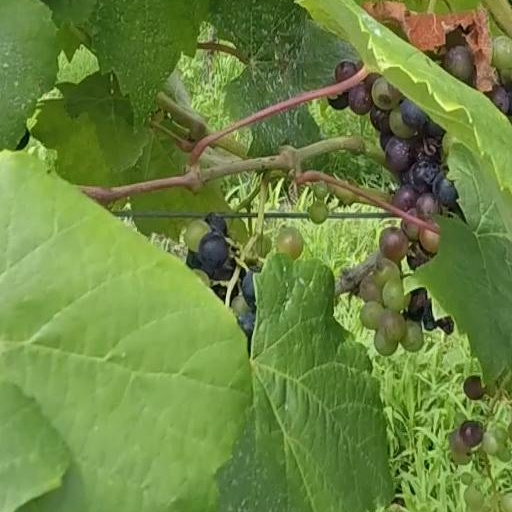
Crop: grape